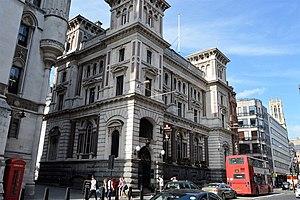
The Old Bank of England est un pub situé au 194 Fleet Street, à l'endroit où la City de Londres rencontre la Cité de Westminster.